Le Grand Chef 2: Kimchi Battle

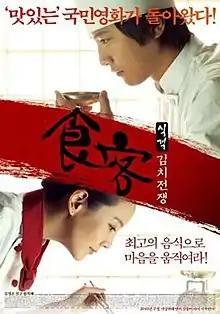
Promotional poster for "Le Grand Chef 2: Kimchi Battle"

Le Grand Chef 2: Kimchi Battle (also known as Le Grand Chef 2: Kimchi Wars) is a 2010 South Korean film starring Kim Jung-eun and Jin Goo. It was released on January 28, 2010.